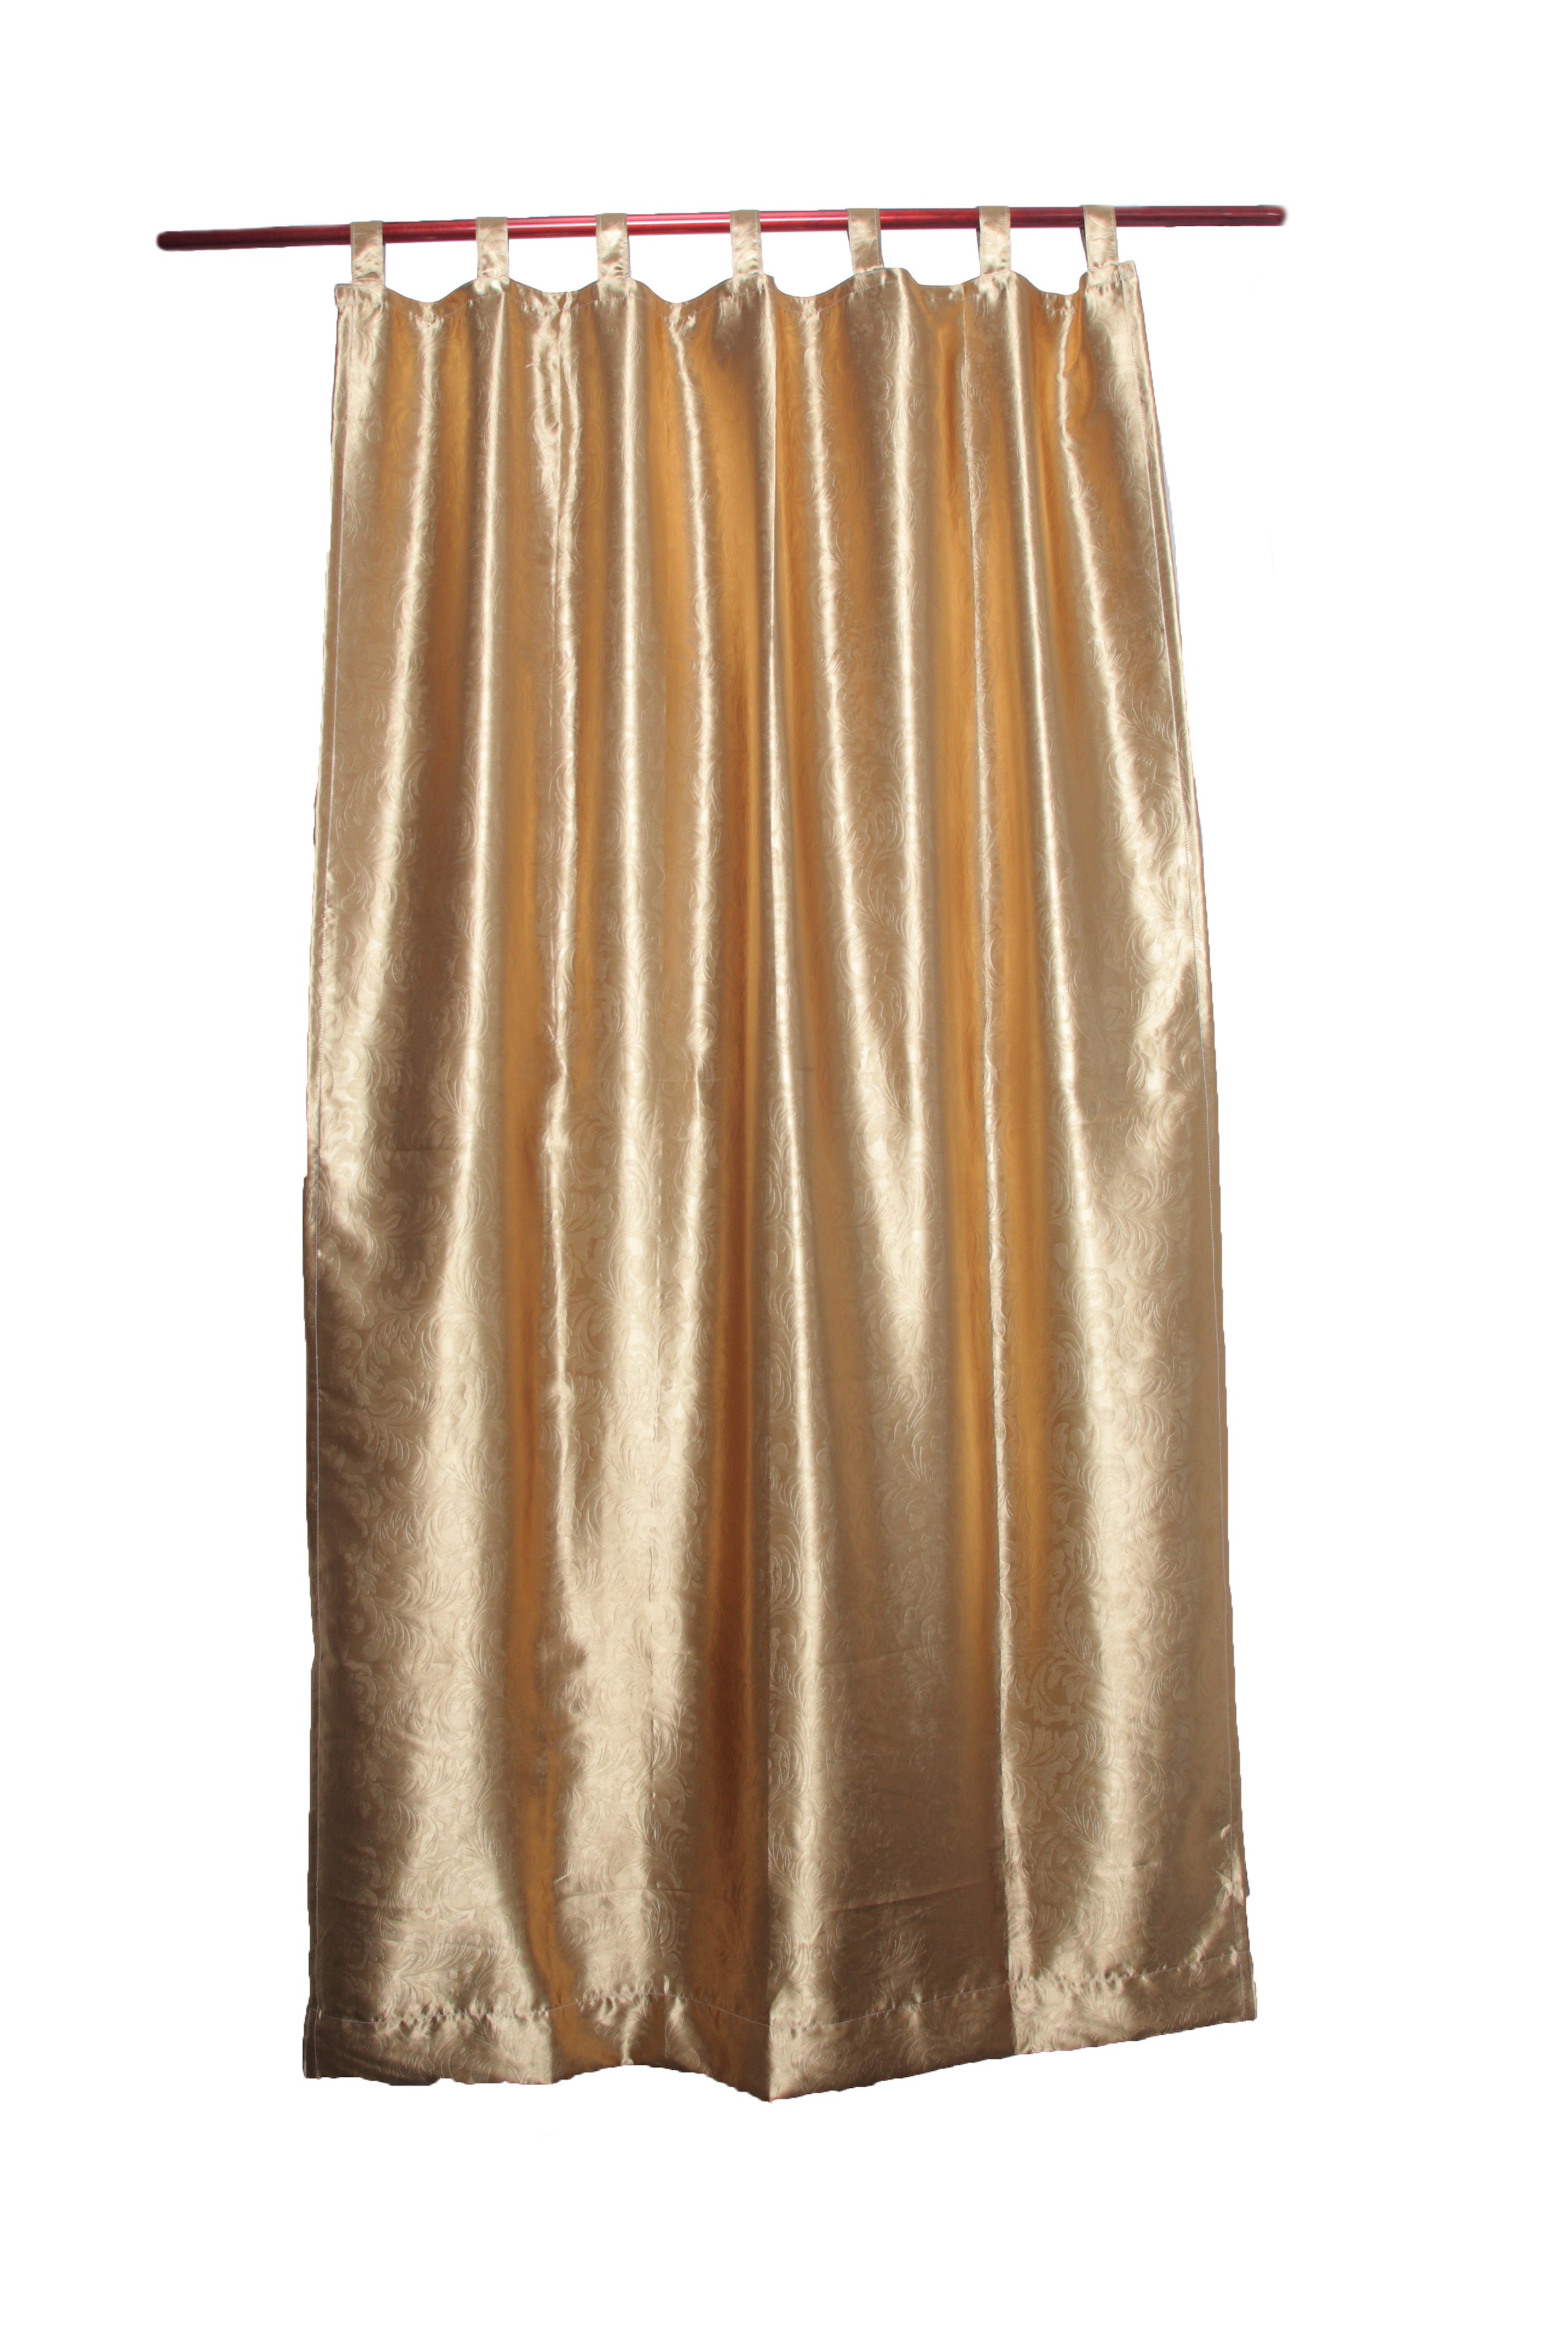
brown, curtain, clothing, outerwear, material, interior design, textile, dress, gown, abdomen, angie curtains, singapore curtains, curtains and blinds, window treatment